Beier (Beirette)

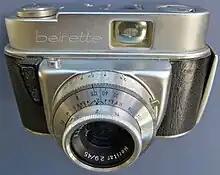
Boots Beirette 35mm camera 1964

Freitaler Kameraindustrie Beier & Co was an East German camera manufacturer from 1923 to 1989. Woldemar Beier (1886-1957) opened a camera factory in Freital on 1 April 1923, initially producing plate cameras of wood, then aluminium from 1929, 35mm cameras from 1932 and single lens reflex from 1938. In 1941 the factory converted to production of parts for bombers and submarines. In 1945, the machinery was moved to Ulyanovsk, but production resumed in Freital with a variety of small items such as potato peelers, pots and cigarette rolling machines. Camera production resumed in 1949. The company was part nationalised in 1959 and fully nationalised in 1972, when it was renamed VEB (citizens' own company). Beirette compact cameras were produced from 1958 to the 1989, when production became part of the Praktica range. Several versions were sold as the Boots Beirette.